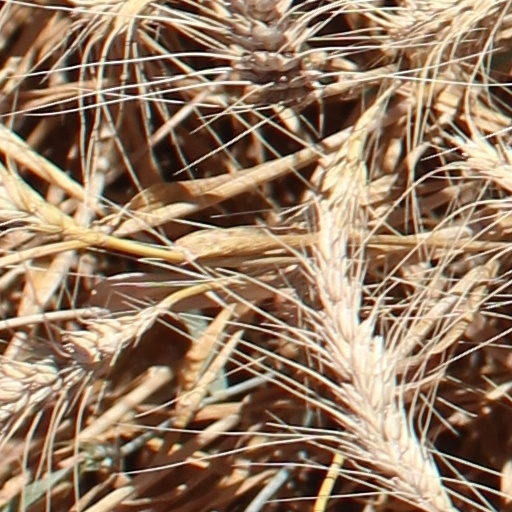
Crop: wheat